Sondra Locke

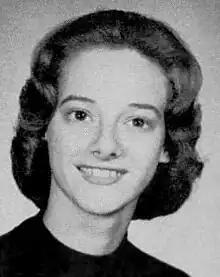
Locke's yearbook photo, 1960

Sandra Louise Smith was born on May 28, 1944, the daughter of New York City native Raymond Smith, then a soldier stationed at Camp Forrest, and Pauline Bayne, a pencil factory worker from Huntsville, Alabama, who was of mostly Scottish descent, with matrilineages in South Carolina extending back to the late 18th century. Locke's parents separated before her birth. In her autobiography, Locke noted, "although Momma would not admit it, I knew Mr. Smith never married my mother." She had a maternal half-brother, Donald (born April 26, 1946), from Bayne's subsequent brief marriage to William B. Elkins. When Bayne married Alfred Locke in 1948, Sandra and Donald assumed his surname. She grew up in Shelbyville, Tennessee, where her stepfather owned a construction company. The family later moved to nearby Wartrace. Self-described as introspective and ambitious, Locke started working part time at age 16, drove her own car, and had a phone installed in her bedroom. She was raised a Baptist, but stopped going to church as an adult.